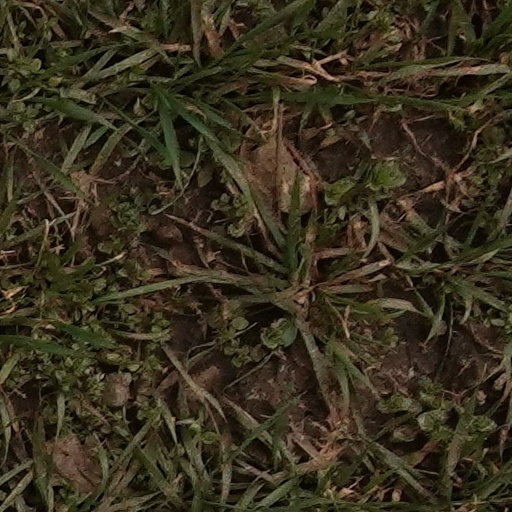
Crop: wheat